Somali–Portuguese conflicts

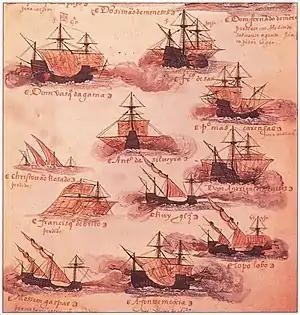
Portuguese naus and caravels depicted in a 16th-century watercolour.

After the Portuguese governor of India Lopo Soares de Albergaria had conducted a campaign to the Red Sea in 1517, he razed the city of Zeila, whose garrison was away at the time and whose commander had recently been killed in combat while on campaign elsewhere, in Ethiopia.